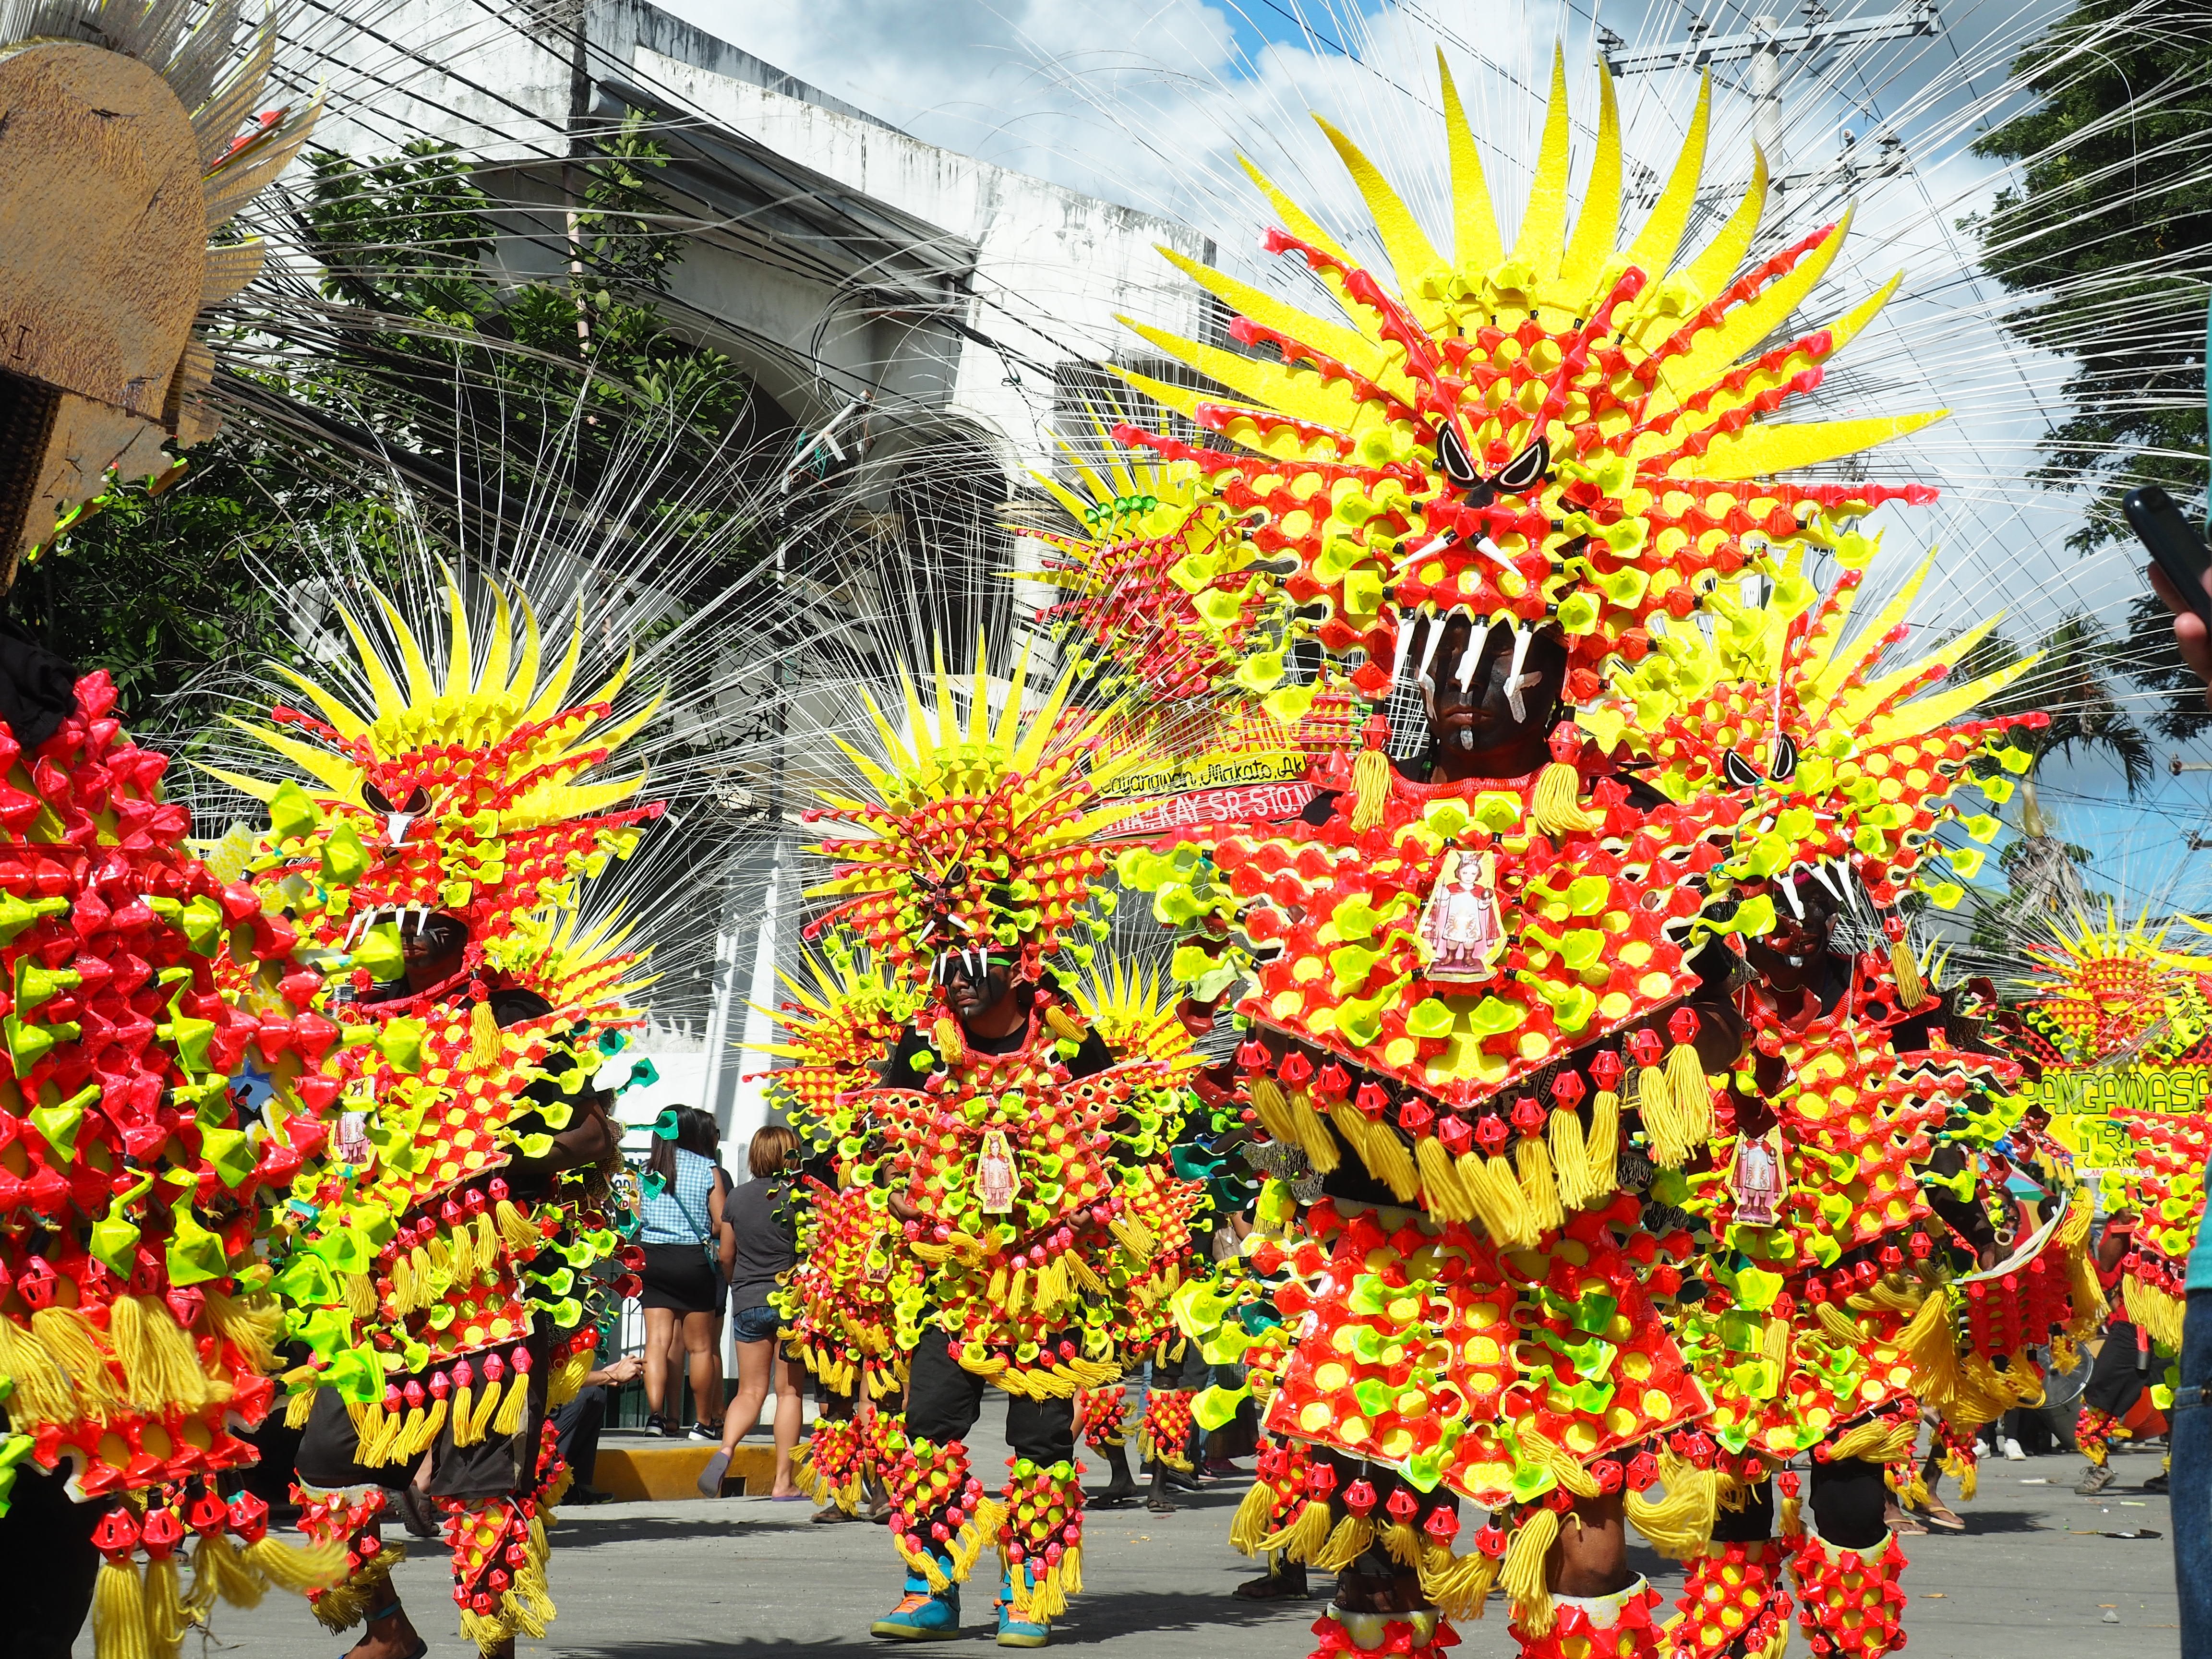
flower, celebration, carnival, colorful, feather, face, eyes, festival, temple, decorative, party, event, devil, costume, masquerade, philippines, magical, floristry, mardigras, chinese new year, mardi